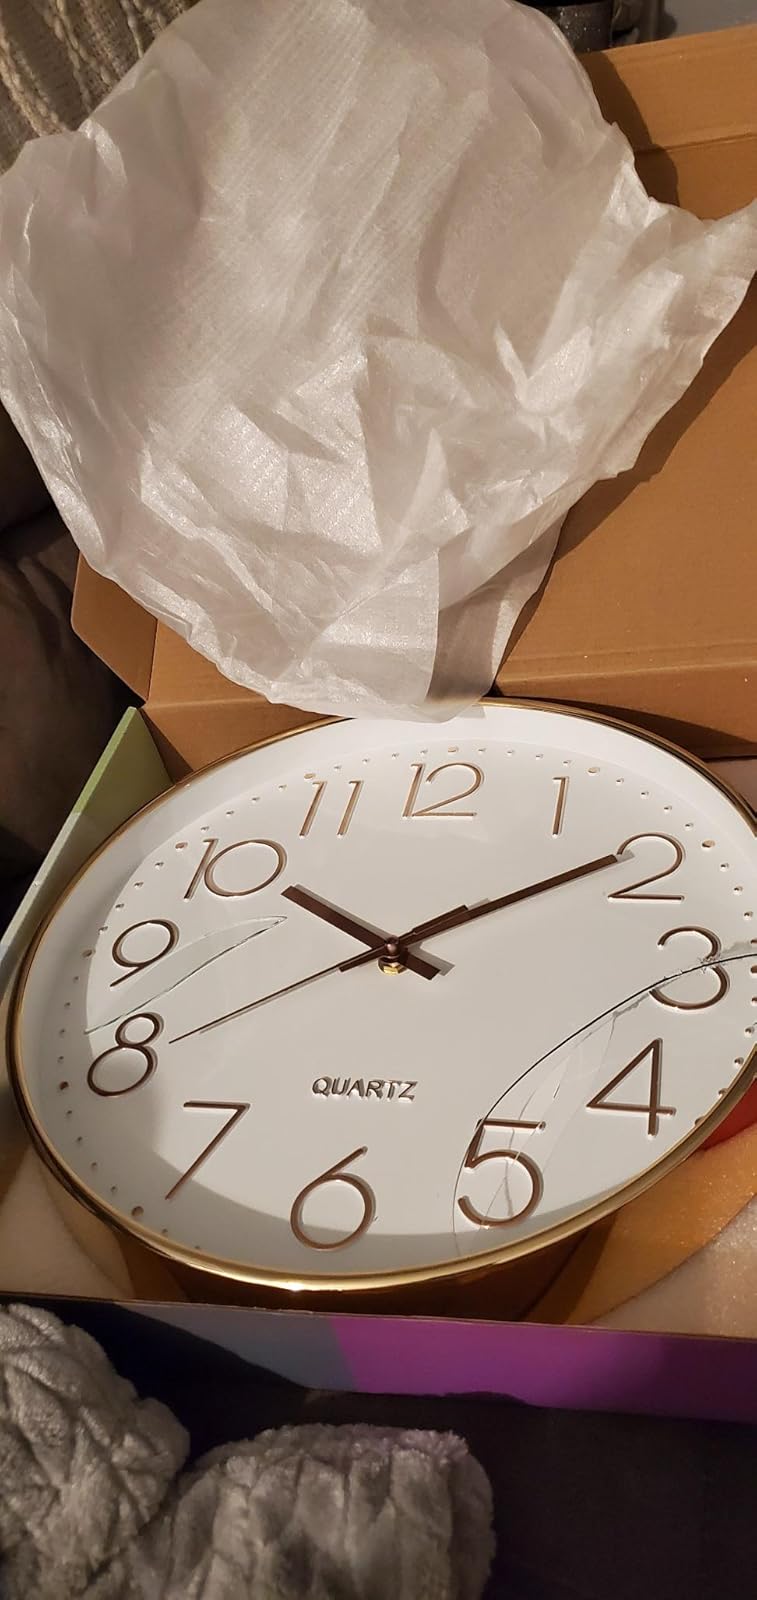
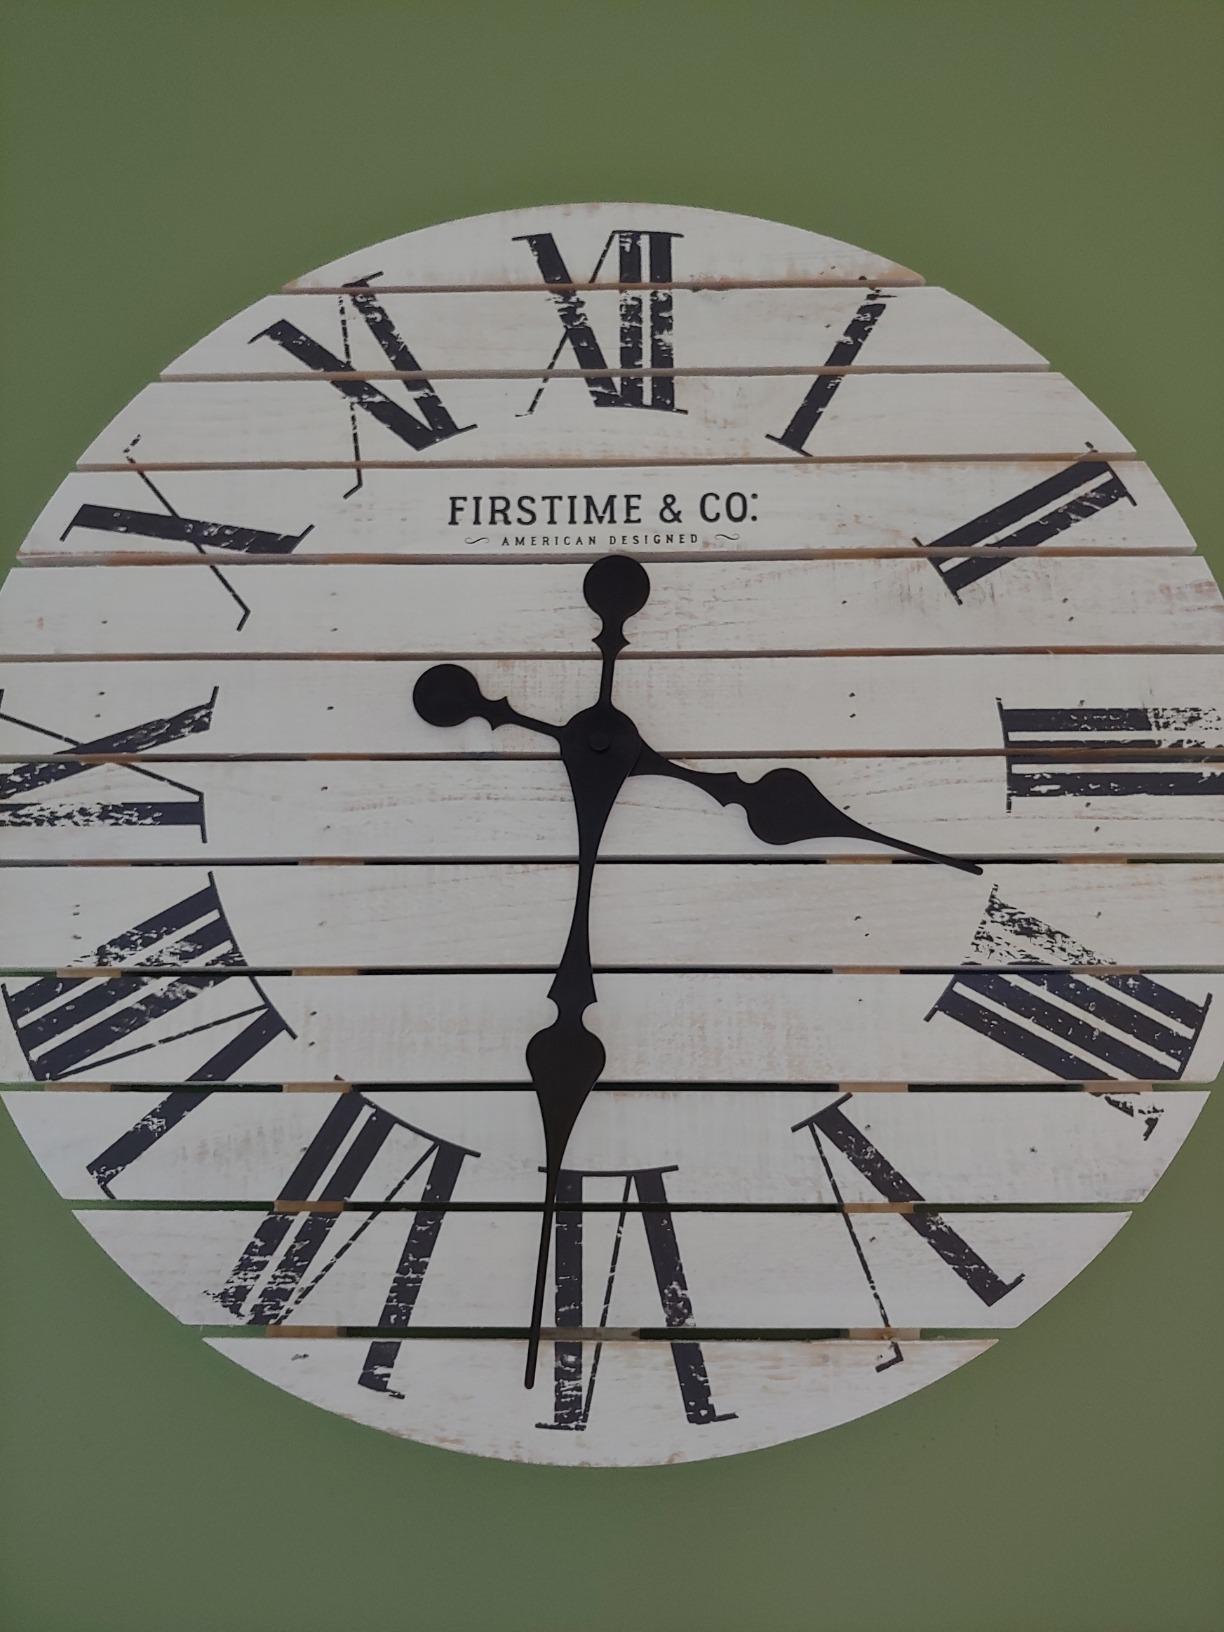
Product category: clock
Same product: no